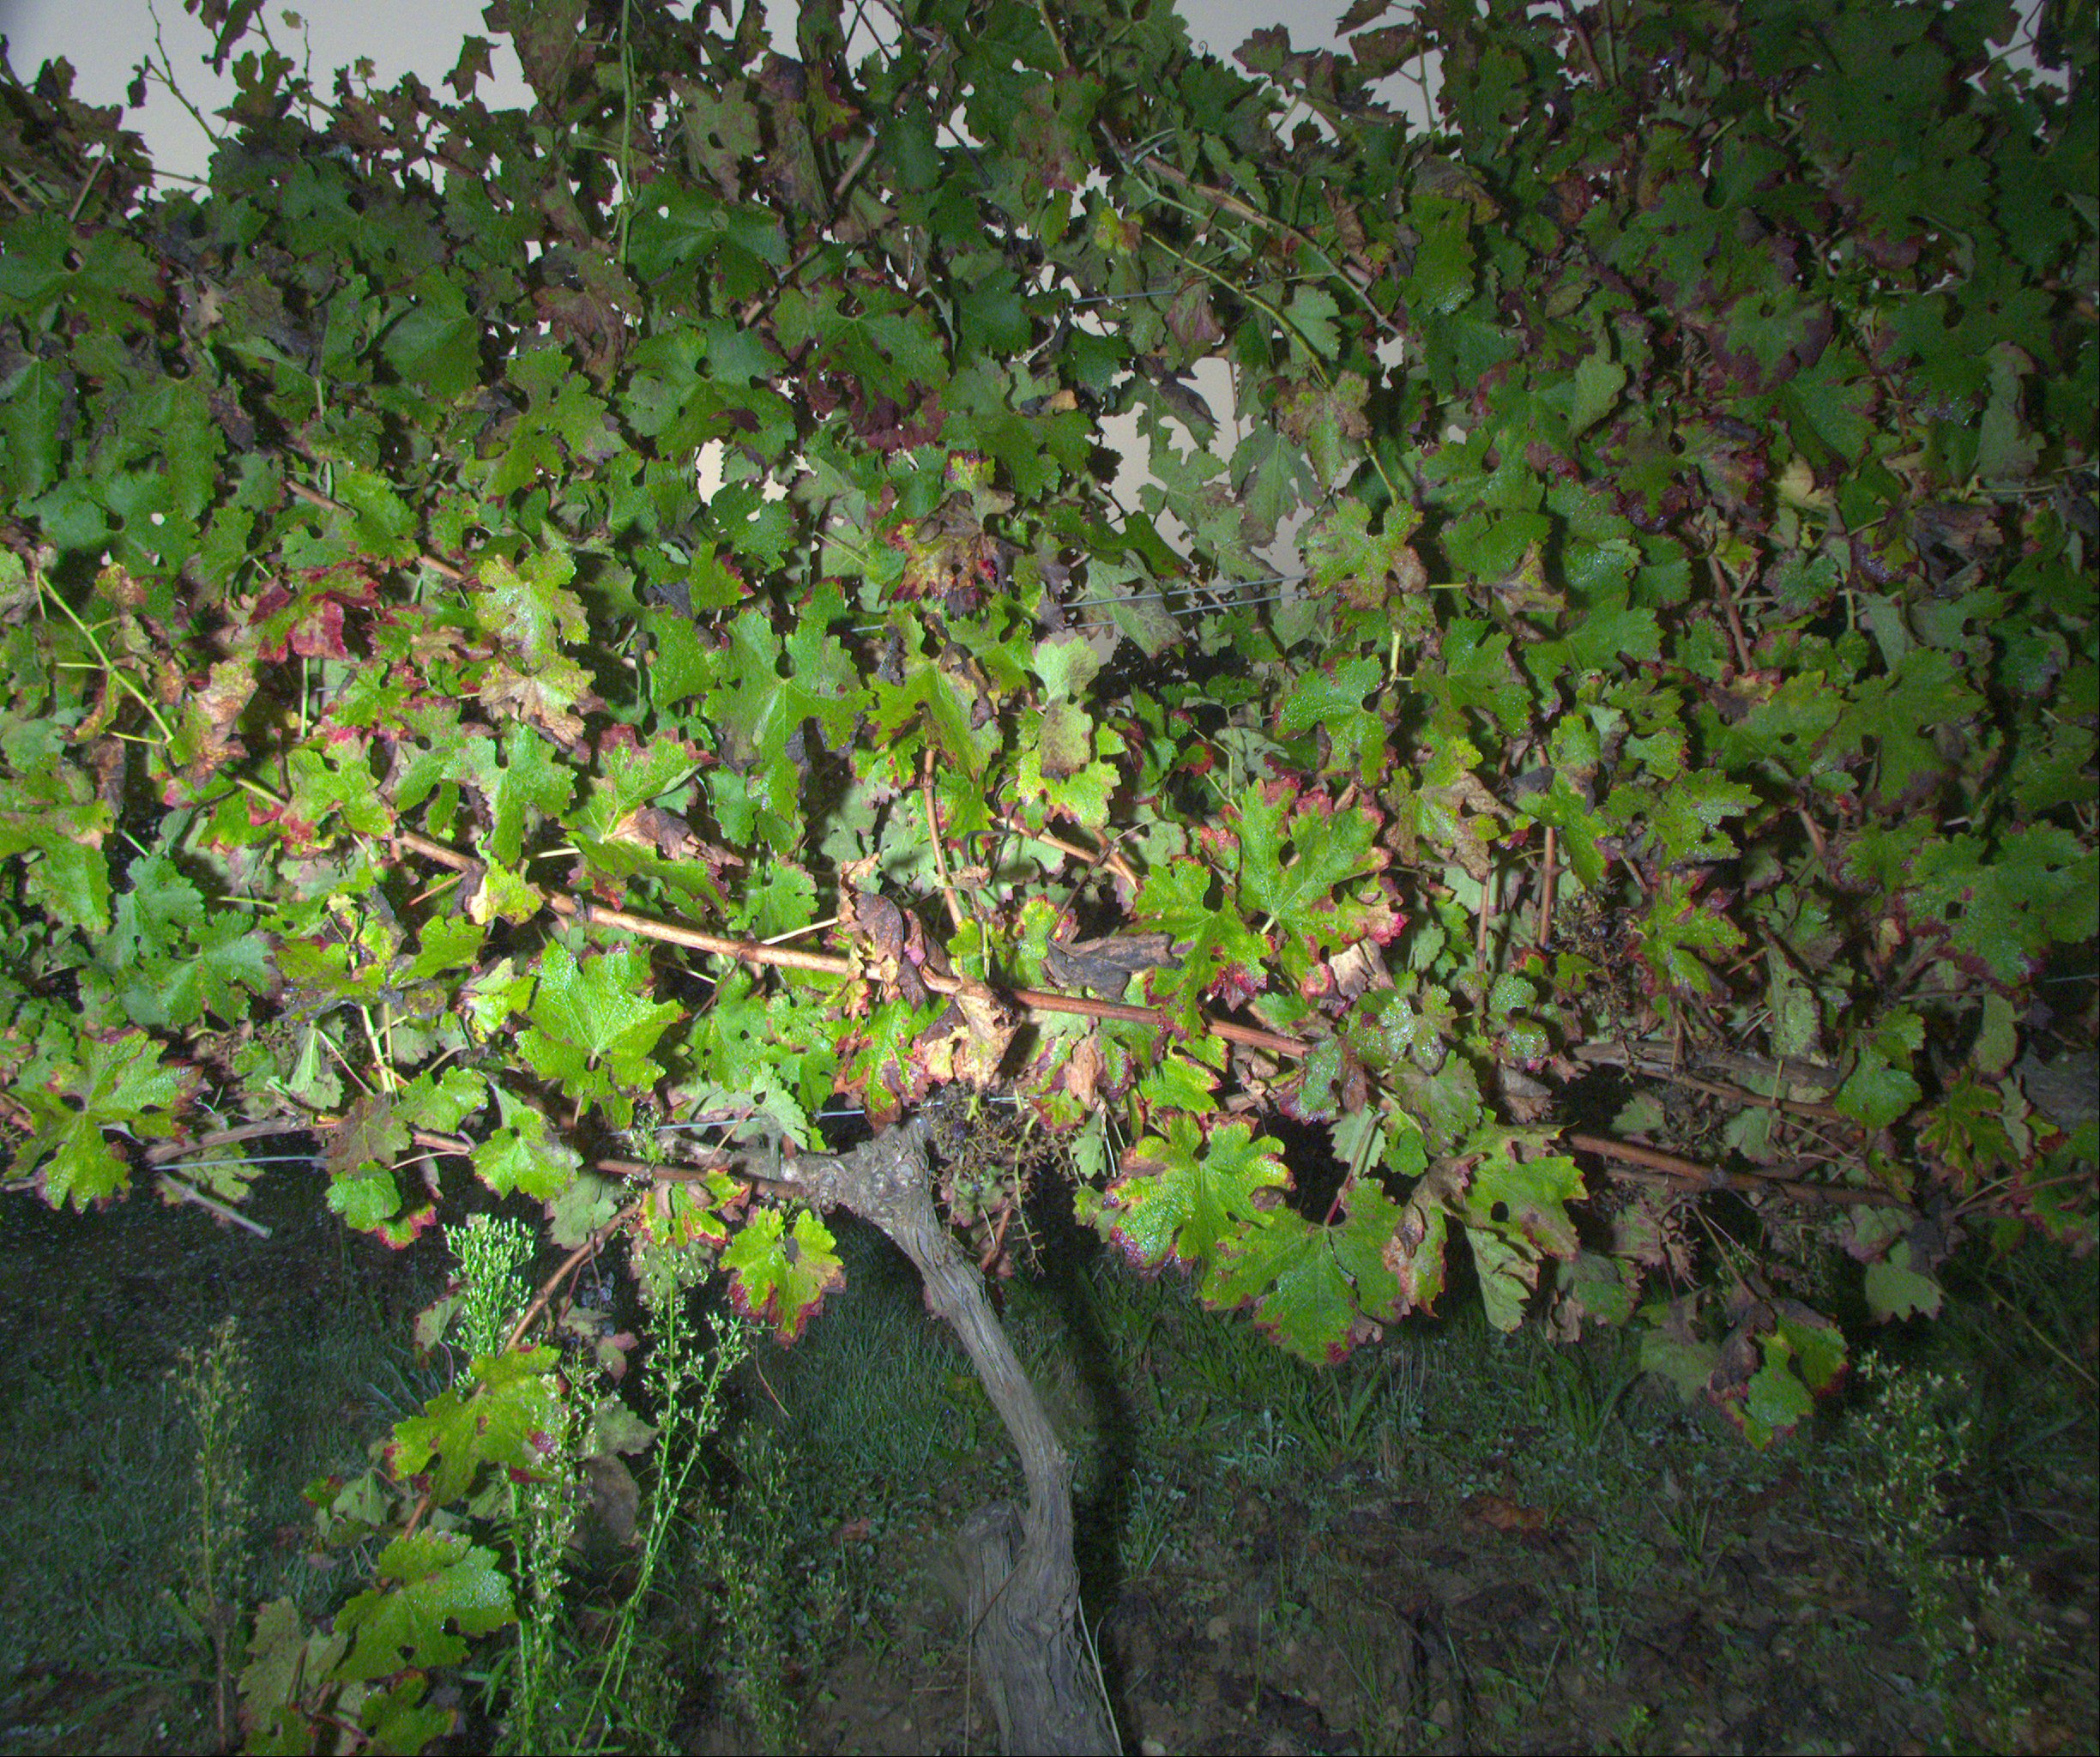
Grape variety: cabernet-sauvignon
Disease: confounding disease (conf)